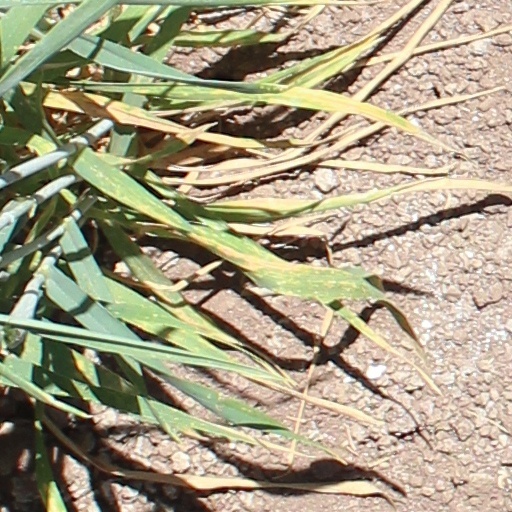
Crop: wheat